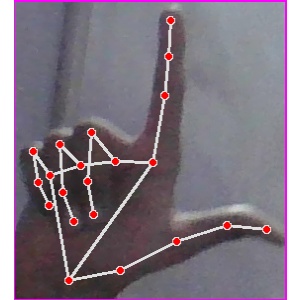
अक्षर: ल